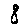
Label: 8